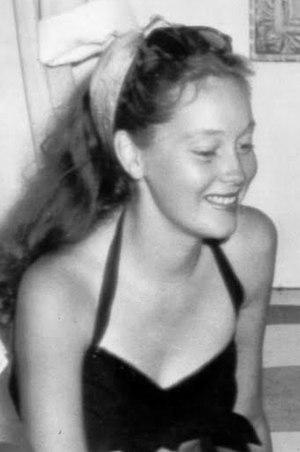
Nora Eddington est une actrice américaine, née le 25 février 1924 à Chicago et décédée le 10 avril 2001 à Los Angeles.